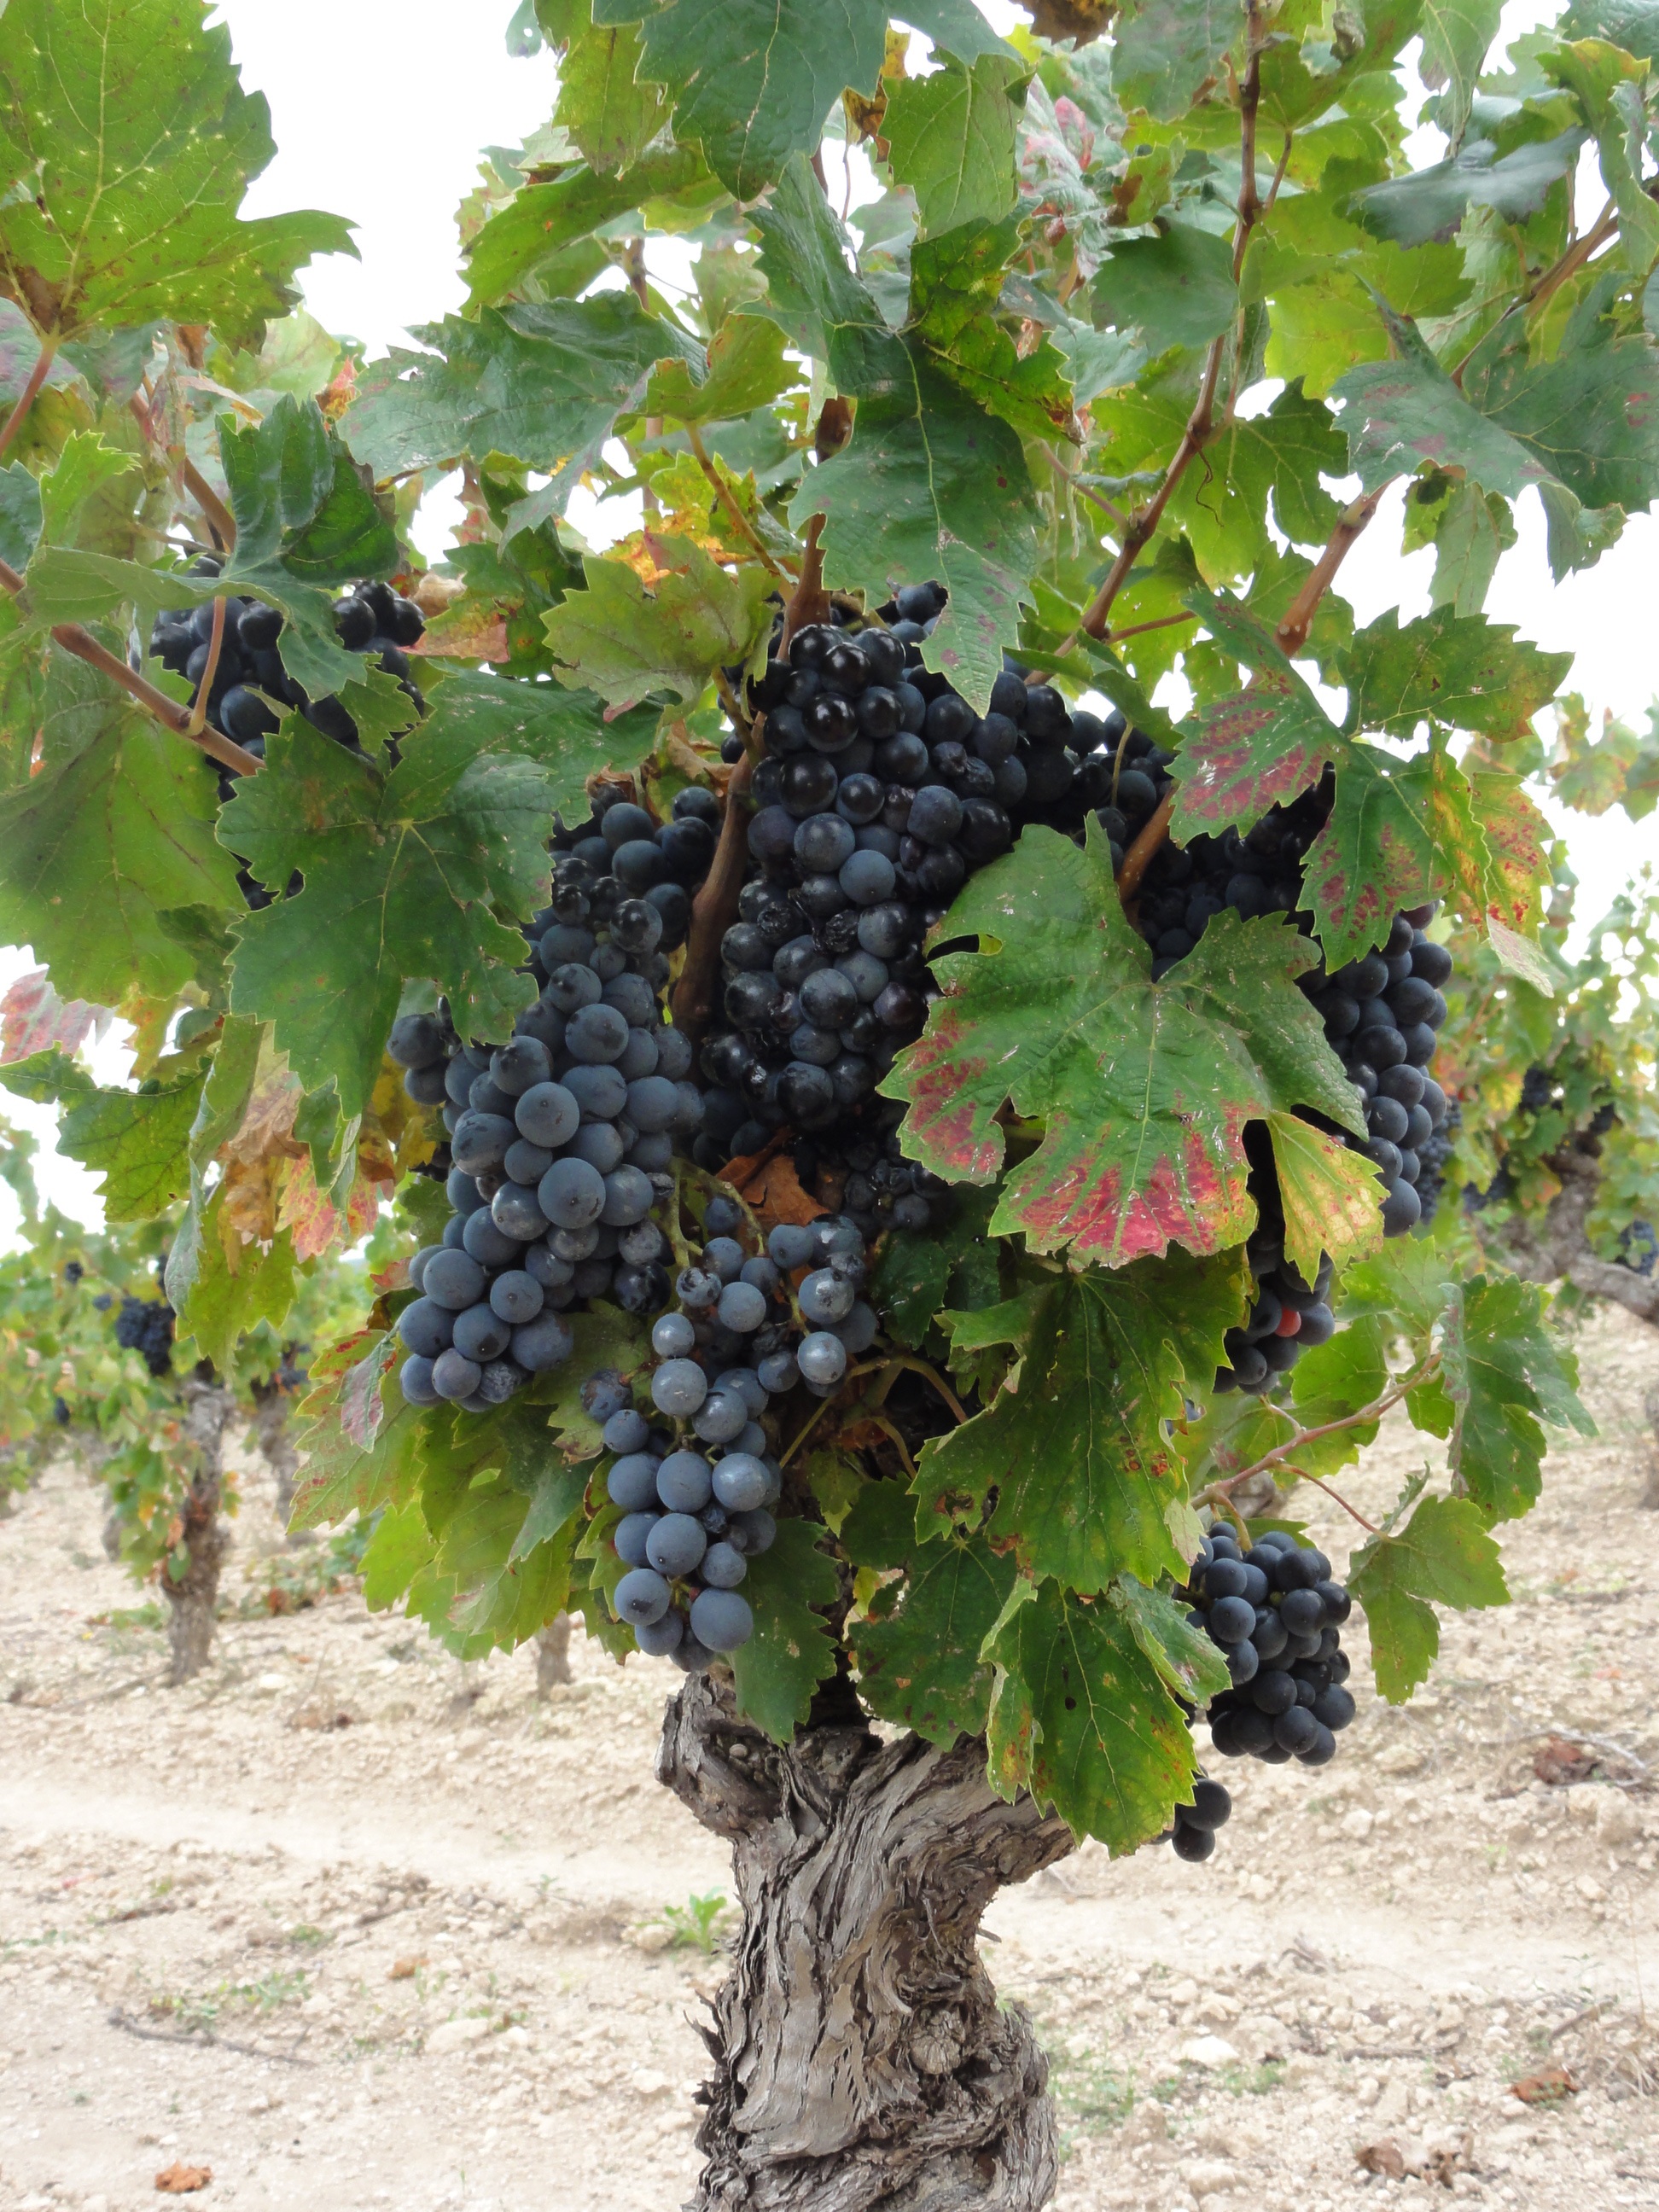
tree, plant, grape, vineyard, wine, fruit, france, food, red, harvest, produce, agriculture, vines, vineyards, wines, vine leaves, flowering plant, vitis, clusters, corbi res, land plant, grapevine family